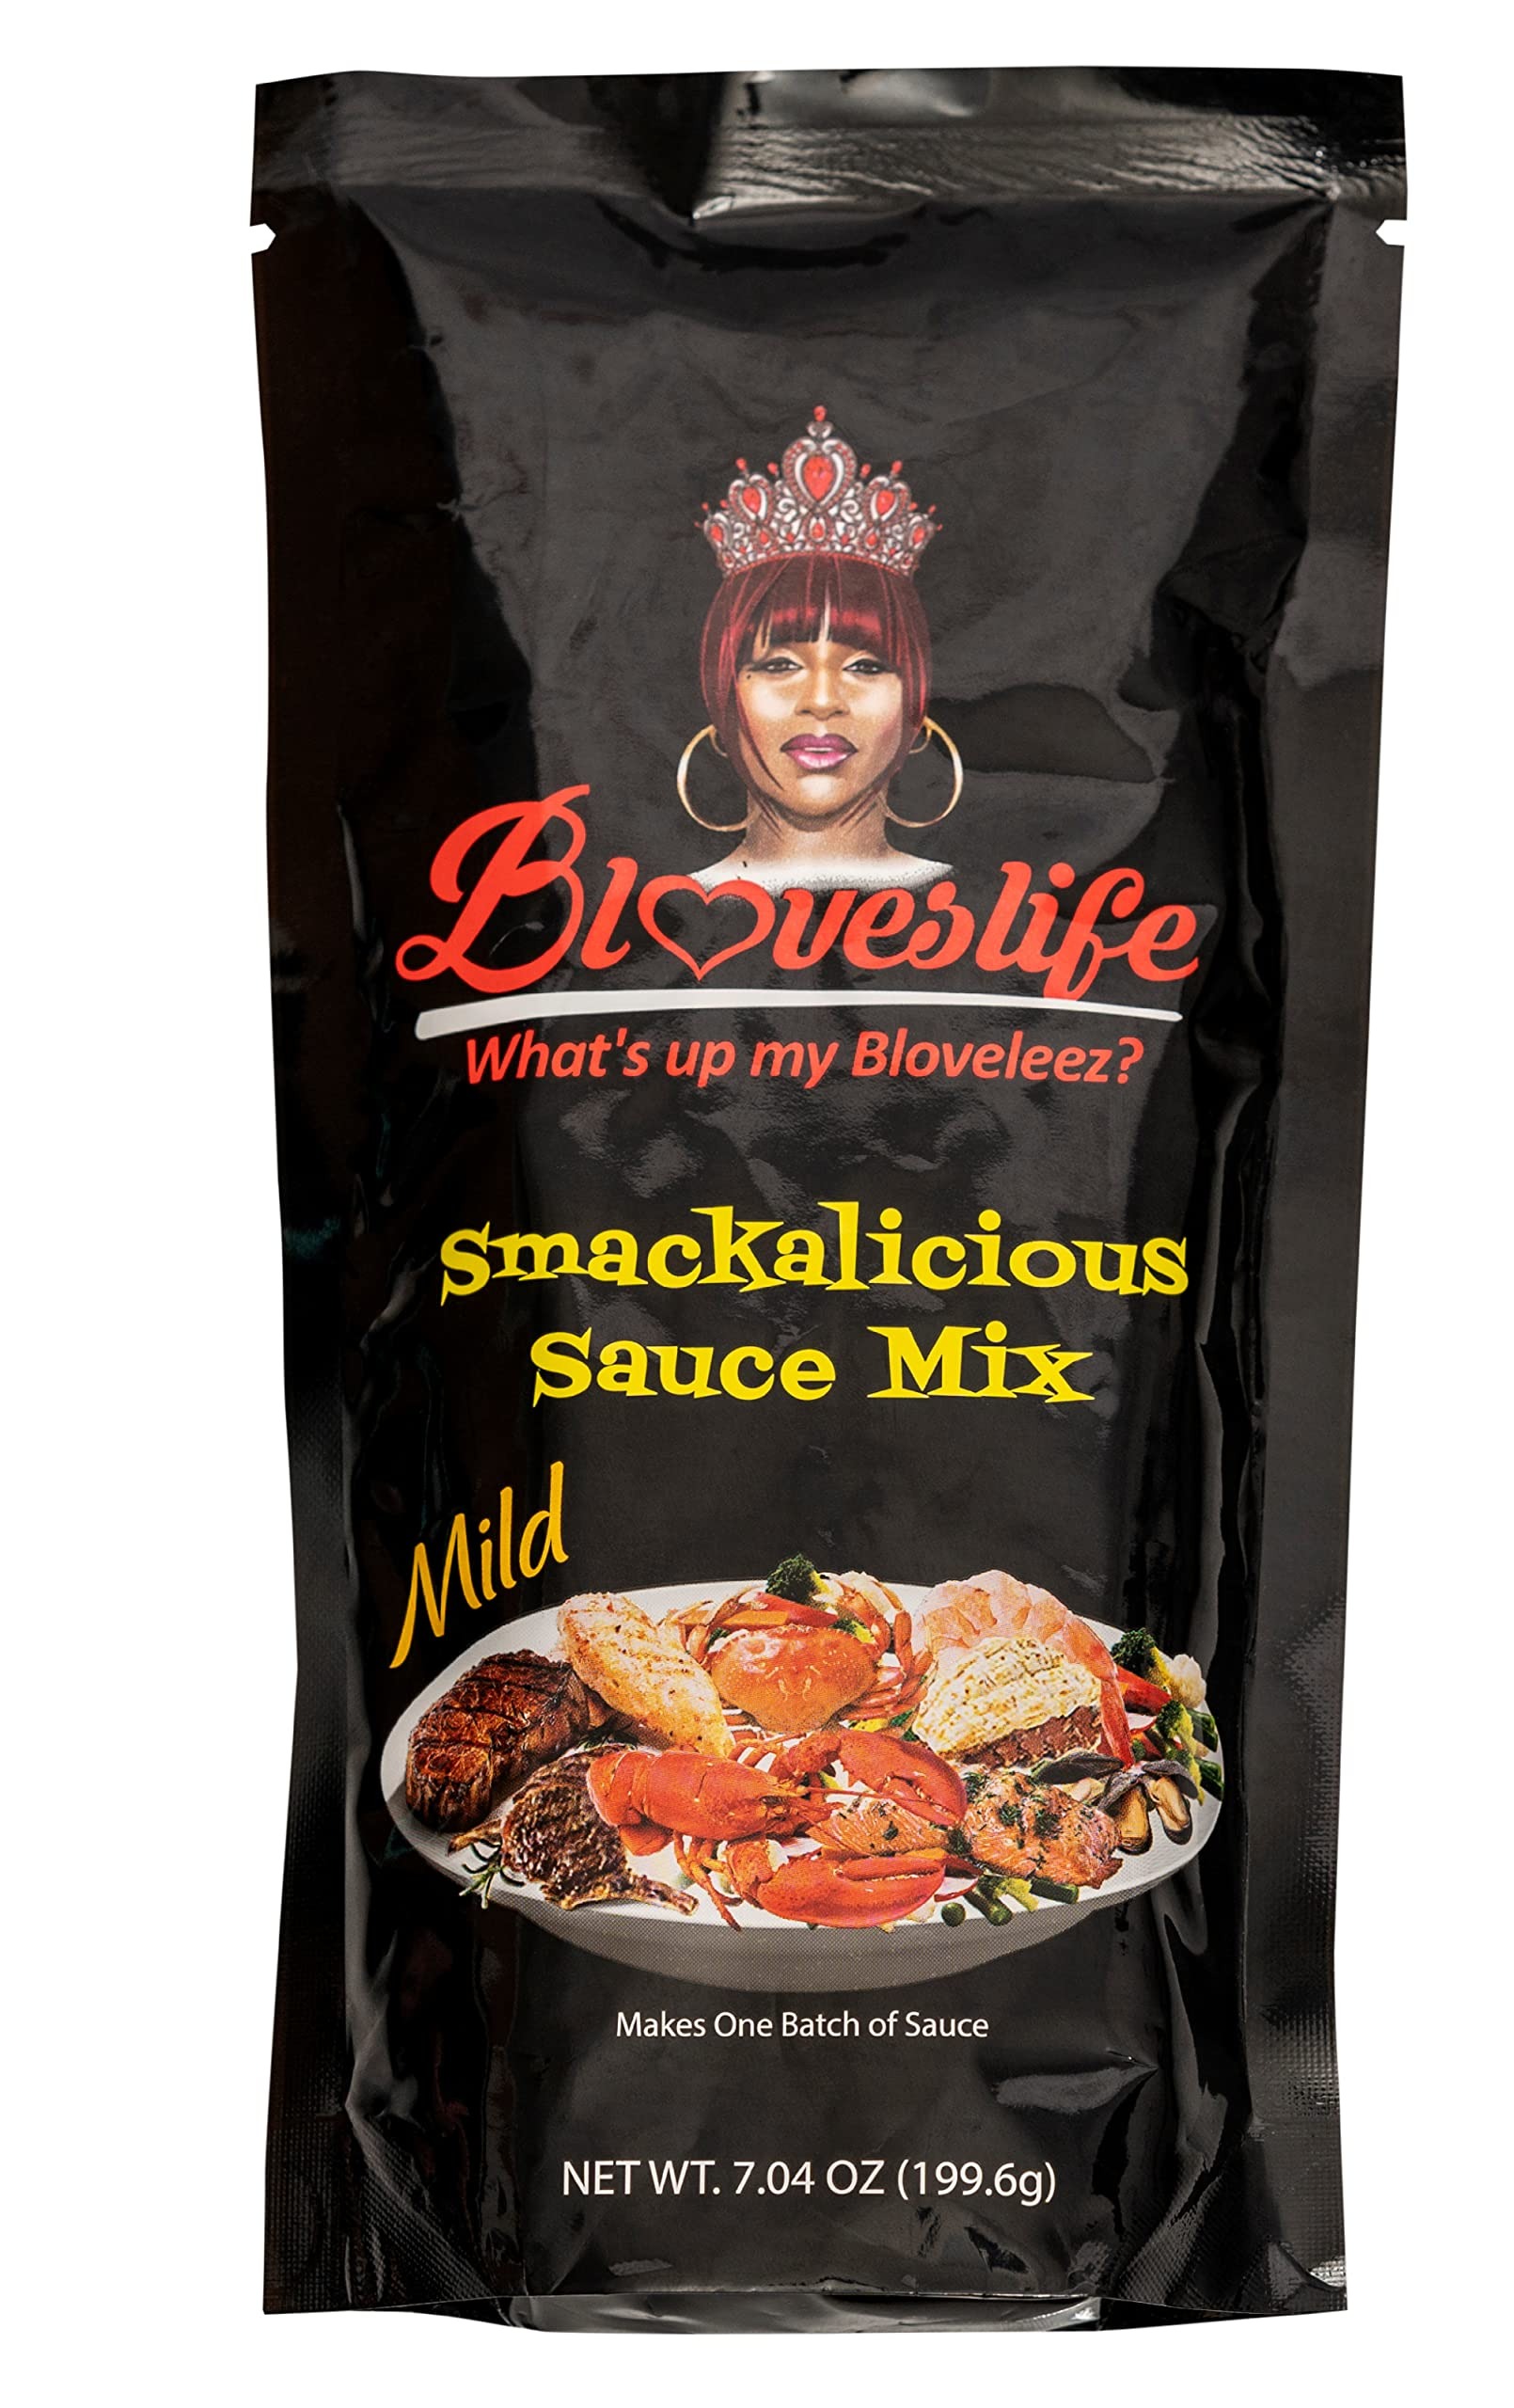
Item Name: Blove's Smackalicious Sauce Seasoning Mix (Mild)
Bullet Point 1: This sauce seasoning mix recipe is great with all meats and veggies
Bullet Point 2: Famous Seafood Sauce
Bullet Point 3: As seen on Youtube
Bullet Point 4: This mild sauce seasoning mix recipe is great with all meats and veggies
Product Description: Sealed With Care Every seasoning mix recipe curated by us keeps the consumer’s health as a first priority by keeping it vegan-friendly seasoning with low calories and fats, to enhance your taste buds with utmost care towards your health. Variety of Spice Levels Our Bloves Smackalicious Sauce Seasoning has a variety of spice levels from very mild sauce seasoning to spicy sauce seasoning. For a very mild spice level, you can have Blove’s Smackalicious Sauce Seasoning Mix Garlic Butter, for a mild spice level, you can have Blove’s Smackalicious Sauce Seasoning Mix Mild and for a spicy level, you can have Blove’s Smackalicious Sauce Seasoning Mix Spicy. Traditional Family Recipe Our Blove’s Smackalicious Sauce Seasoning Mix is specially curated out of family recipes to ensure the utmost quality and flavor. All the Bloves Smacklicious Sauce Recipe represents our passion for delivering a variety of seafood seasoning sauce experiences to our customers. You can connect to Bloveslife via YouTube & Pinterest to get new recipes. Key Features: ●It is a vegan friendly sauce with low calories, and fats. ●This seasoning mix can be used as seafood sauce, vegetable seasoning, fried chicken seasoning, meat seasoning, etc. ●Comes with a variety of tastes such as garlic butter seasoning, cajun seasoning & spicy seasoning. ●Our Bloves Smackalicious Sauce Seasoning contains soy. ●All-access to Bloves Smackalicious Sauce Recipe with this package to create traditional sauces like Bloveslife. Package Includes: 1 x Bloves Smackalicious Sauce Mild
Value: 7.04
Unit: Ounce

Price: 23.33